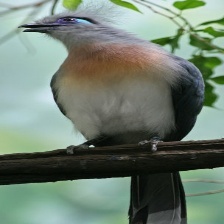
Species: CRESTED COUA
Scientific name: COUA CRISTATA